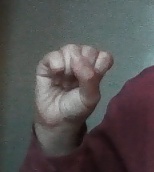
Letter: saad